Kōgyōdanchi Station

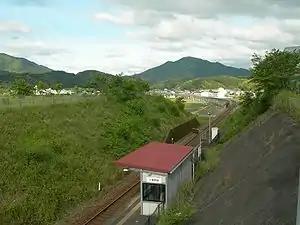
Kōgyōdanchi Station in 2010

is a passenger railway station located in the city of Sukumo, Kōchi Prefecture, Japan. It is operated by the third-sector Tosa Kuroshio Railway and has the station number "TK44".